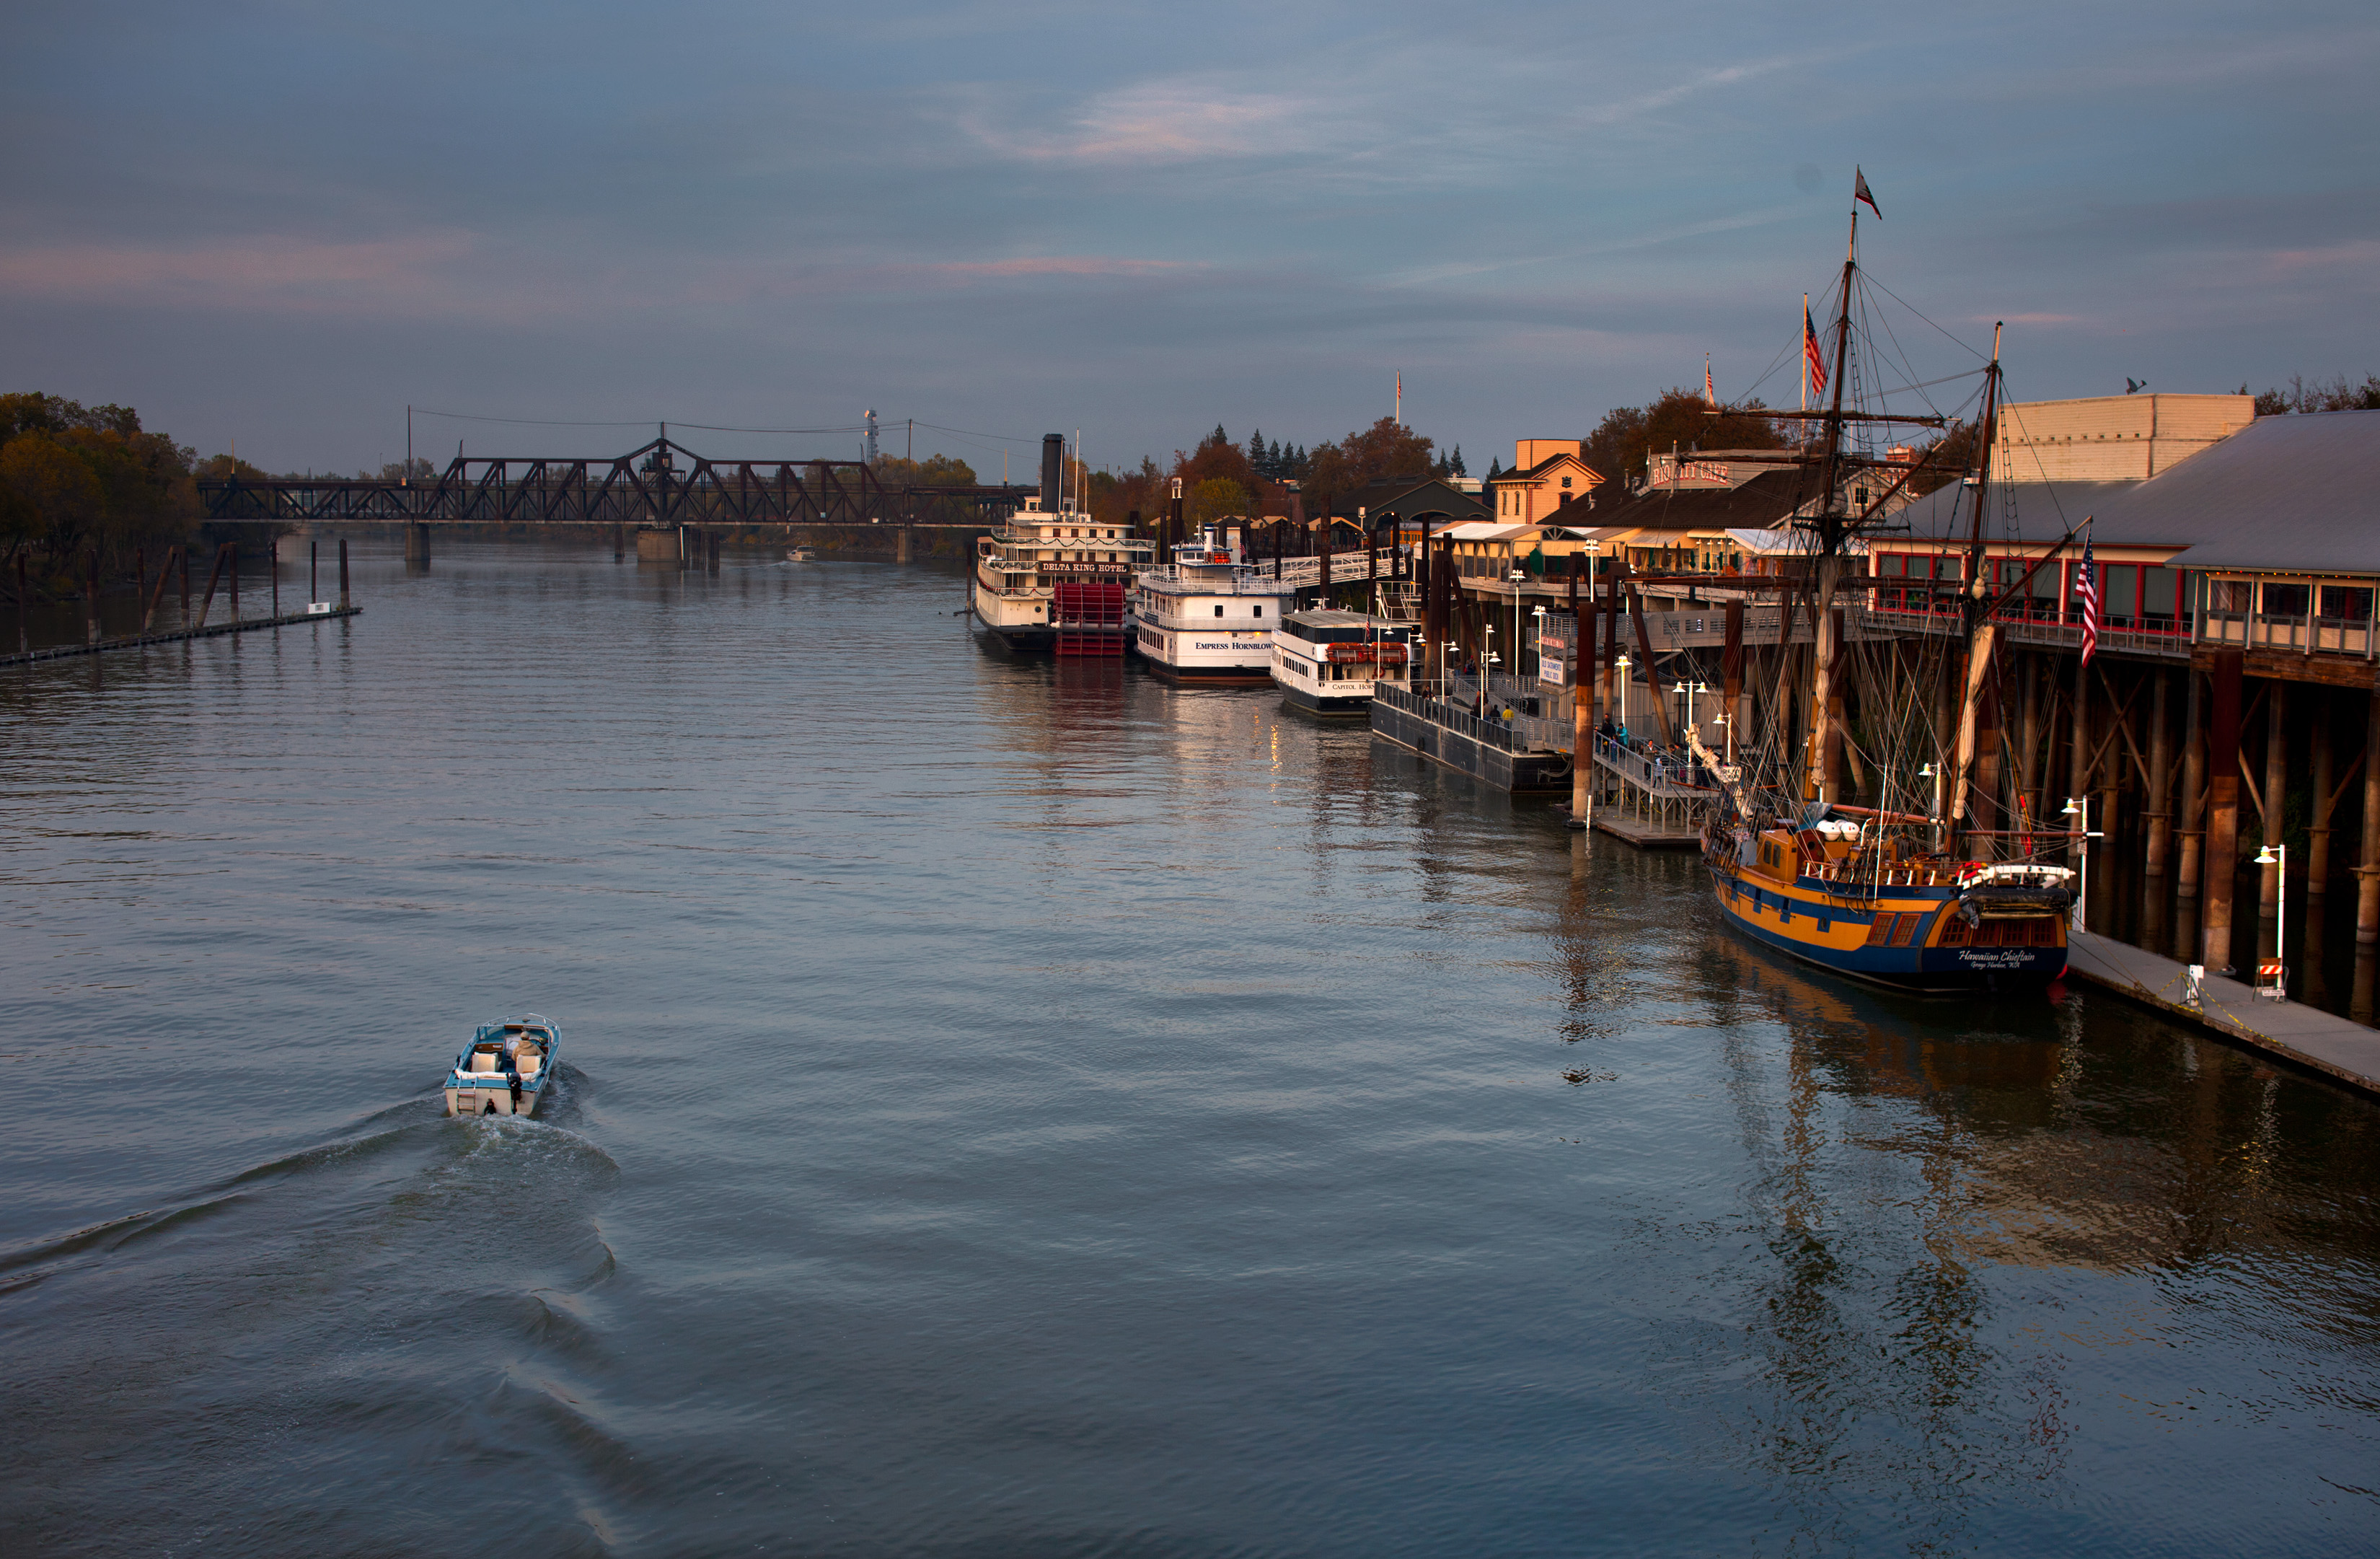
sea, coast, water, dock, boat, fall, river, vacation, dusk, evening, reflection, vehicle, autumn, bay, harbor, waterway, body of water, boating, watercraft, sacramento